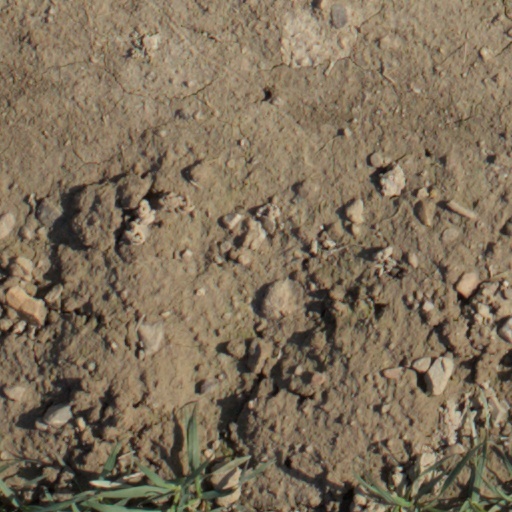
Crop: wheat